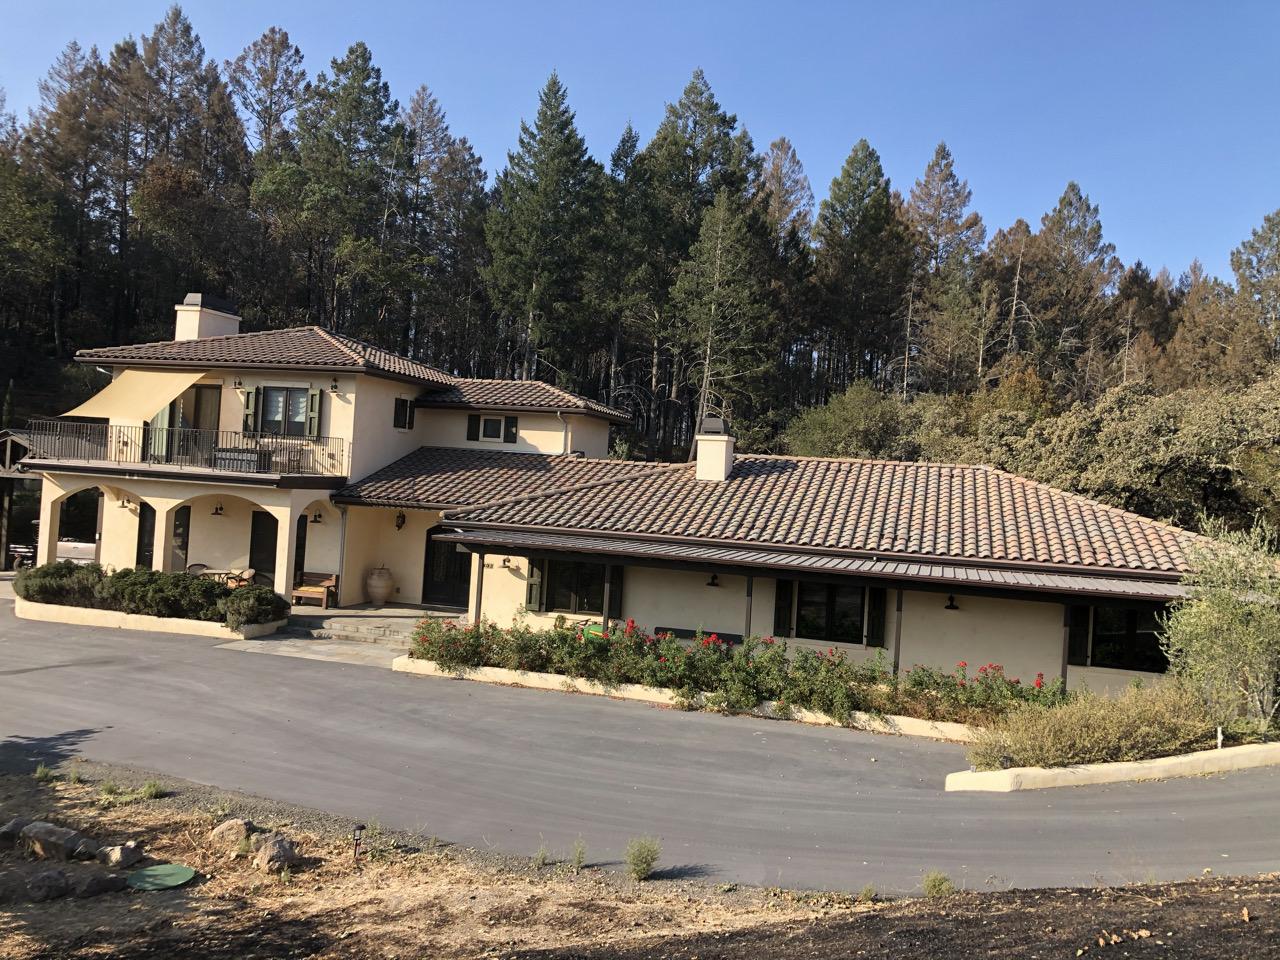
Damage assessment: no_damage